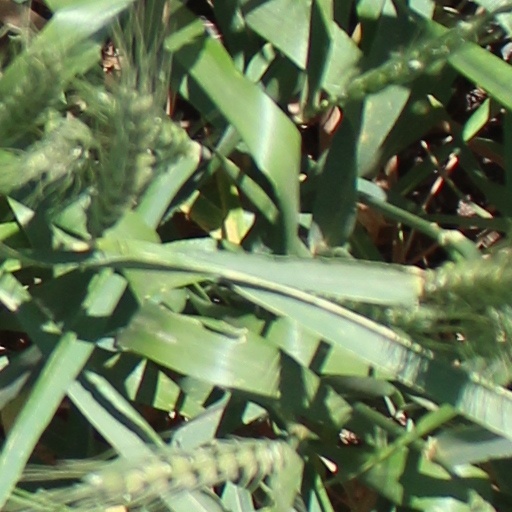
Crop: wheat